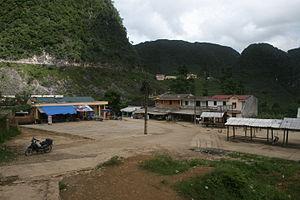
Sà Phìn est une commune du district rural de Dong Van dans la province de Hà Giang au Viêt Nam.